Portland Buddhist Church

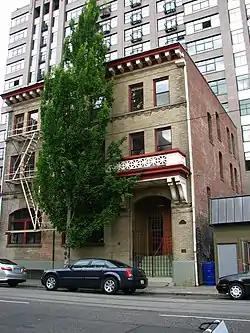
The building's exterior in 2008

The Portland Buddhist Church, located in northwest Portland, Oregon, is listed on the National Register of Historic Places. The church was important to the Japanese-American community that once thrived in Northwest Portland.